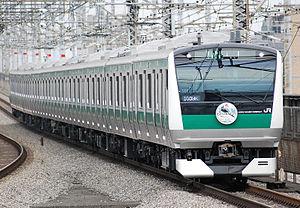
La ligne Kawagoe est une ligne ferroviaire du réseau JR East au Japon. Elle relie les gares d'Ōmiya et Komogawa dans la préfecture de Saitama.
La ligne Sōtetsu Shin-Yokohama est une ligne ferroviaire de la compagnie privée Sōtetsu à Yokohama au Japon. Elle relie la gare de Nishiya à celle de Hazawa Yokohama-kokudai.
La ligne Saikyō est une ligne ferroviaire du réseau JR East au Japon. Elle relie la gare d'Ōmiya dans la préfecture de Saitama à celle d'Ōsaki dans la préfecture de Tokyo. La ligne tire son nom des 2 préfectures traversées.